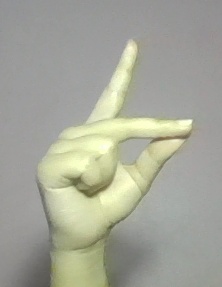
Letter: ta